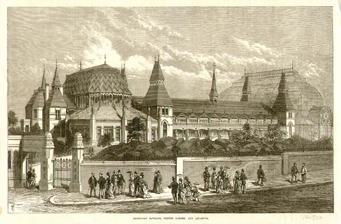
Building: Southport Winter Gardens
Country: United Kingdom
Year built: 1874
Entertainment complex in Lord Street, Southport Southport Winter Gardens Winter Gardens Winter Gardens Location within Southport town centre General information Type Entertainment complex Architectural style Victorian Germano-Gothic Address Lord Street, Southport Coordinates 53°38′44″N 3°00′47″W / 53.645522°N 3.013033°W / 53.645522; -3.013033 Current tenants Morrisons Construction started 1870 Completed 16 September 1874 Demolished 1933 & 1962 Owner various owners (majority Morrisons ) Height 80 ft Dimensions Other dimensions 180 ft in length Design and construction Architect(s) Maxwell & Tuke of Manchester The Southport Winter Gardens was a Victorian entertainment area located within the town of Southport , Merseyside . The original winter gardens comprised a theatre, opera house, aquarium, a small zoo, conservatory, promenades and halls situated under the grand glass domes. History This section needs expansion . You can help by adding to it . ( March 2010 ) The Winter Gardens were opened on 16 September 1874, on what was then the sea front at Southport. The building was in the form of two pavilions connected by a covered promenade, designed by Maxwell & Tuke of Manchester. Layout Southport Winter Gardens Artist drawing, c. 1874 The building had two Germano-Gothic pavilions, one of which held a concert hall known as the 'Pavilion', while the other was the iron and glass Winter Garden (known as the 'Conservatory'). The Pavilion had a capacity for 2,500 people and the Winter Garden was a total 180 ft in length with a maximum height of 80 ft. (In comparison, the central section of the Kew Palm House is just over 137 ft long and 63 ft high.) Southport Winter Garden was advertised as the largest conservatory in England and being the first seaside Winter Garden in the UK. Refreshment rooms and an aquarium filled the basement level. Decline Although it was one of the biggest buildings ever to grace an English sea front, the Winter Garden was not a great commercial success. The Southport Pavilion and Winter Gardens Company, which promoted it was locally based and had wide support in the town and throughout the north-west with 350 shareholders at its peak, but the addition of Frank Matcham's Opera House on an adjacent site in 1890–91 strained the capital base too far, and the Company went into liquidation in 1898. Many companies rapidly came and went in an effort to save the Winter Gardens in an attempt to turn a profit. Entertainments were lost or driven downmarket, until the Winter Garden was converted into a ballroom and roller skating rink, and the Pavilion became a cinema. Eventually both were demolished, with the Winter Garden in 1933 and the Pavilion in 1962. Opera House This section needs expansion . You can help by adding to it . ( March 2010 ) The Opera House was built on Lord Street as an additional attraction to the main winter gardens complex. It opened on 7 September 1891 and was supported by leading dramatic companies in the area. It was designed by Frank Matcham , architect of many theatres in the United Kingdom. The building seated 2,000 people and cost around £20,000 to build. At the time the Opera House theatre was considered nationally to be one of Matcham's finest creations. The venue was a great success and had many well known performers attend including Ellen Terry , Matheson Lang , Sir Henry Irving . In December 1929 a fire raged through the building completely destroying it. Garrick Theatre Main article: Garrick Theatre, Southport After the Opera House burned down in December 1929, the site was cleared and architect George E. Tonge prepared plans for a new theatre which opened on 19 December 1932. It was, and remains, a glorious exercise in Art Deco style, inside and out. Garrick Theatre initially operated as a live venue only. The theatre was well provided with front of house space and had a spacious auditorium on two levels (plus boxes) seating 1,600 (later reduced to 1,500). The original colour scheme was yellow and gold with green and black highlights, all lighting was indirect via troughs except for a chandelier in the centre of the balcony recess. There are four boxes on either side of the stage. The theatre was advertised as the most beautiful in Europe upon opening. The stage was particularly large, and was designed to accommodate touring drama, musicals opera and ballet and a pantomime was produced at Christmas. The proscenium arch is 50 feet wide. There was an open colonnade terrace containing an ornamental garden on the top of the Lord Street elevation, which was used in summer months. The theatre hosted musicals, comedies and dramatic plays. Tommy Handley , George Formby , Gordon Harker , Robertson Hare are to name a few of the well known artists to have performed at the theatre. Live shows ended on 19 January 1957 with the pantomime "Robin Hood on Ice". The Garrick Theatre was sold to the Newcastle upon Tyne based Essoldo Cinemas chain in January 1957 and the follow-spot box was converted into a projection booth . It opened as a cinema on 21 January 1957. There were occasional stage shows, but these were not a success and from May 1962 it screened films only. During 1963 bingo was introduced on Sundays and Fridays. It was converted into a Lucky 7 Bingo Club (from 1984 a Top Rank Bingo Club and finally Mecca Bingo ). It was closed in March 2020 due to the Covid-19 pandemic . On 29 July 1999, the former Garrick Theatre was designated a Grade II Listed building by English Heritage . In February 2022 it was added to the Theatres Trust list of "Theatres at Risk". The Ribble Building Railway Station The Ribble Building is a former Victorian building that was built on the site of the Winter Gardens to house the Southport Lord Street railway station The Station opened on 1 September 1884 as the Southport & Cheshire Lines Extension Railway 's ( SCLER ) northern terminus, which provided an alternative route to Liverpool City Centre from Southport, which ran coastally through the Sand Dunes. The last trains left the station on Saturday, 5 January 1952. Bus Station After the closure of the railway station Southport Lord Street Station was taken over by Ribble Buses . The spaces in between the platforms were filled in, but the rest of the interior remained the same. The train shed remained in use by the bus company until Ribble Buses ceased to operate from the building in the early 1990s. The train shed was later demolished but the frontage on Lord Street was retained and still exists today. In 2014 it was internally converted and opened as a Travelodge Hotel. The Ribble Building in 2007 Model Village The first model village in Southport was once situated on the Winter Gardens site and was known as the Land of the Little People . The Model village was demolished in the late 1980s to make way for the aborted Winter Gardens/SIBEC shopping development. The site is now occupied by Morrisons car park and petrol garage. This section needs expansion . You can help by adding to it . ( March 2010 ) Winter Gardens Shopping Development In 1991 the £40million plan known as the Winter Gardens Project crumbled as the construction company responsible for the projects went into receivership, a new developer was sought to continue the construction work on the already half built department store planned for the site. The work was finally completed for the new Safeway supermarket, which opened in the early 1990s, but the Winter Gardens Style shopping centre was never fully completed to the plans. Safeway later extended the car parking facilities and added a petrol garage to their facilities on site. The Safeway supermarket was taken over by Morrisons in 2004. A mural in memory of the Winter Gardens can be seen as you look up upon entering the main entrance to the Morrisons Store on the site today. References